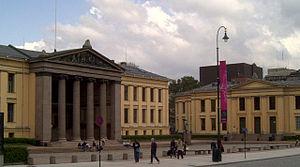
L'université d'Oslo est une université norvégienne, à Oslo. C'est la plus ancienne et la plus grande institution d'éducation supérieure de Norvège. Elle a aussi porté les noms de Université du Roi Frédéric et de université de Christiania.